Mymoorapelta

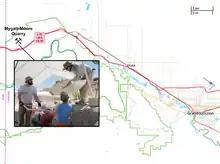
Map of the location of Mygatt-Moore Quarry, where "Mymoorapelta" fossils were first discovered.

The Mygatt-Moore Quarry was first discovered in March 1981 by hikers Vanetta Moore and Pete and Marilyn Mygatt in Mesa County, west-central Colorado. The quarry's strata come from the Brushy Basin Member of the Morrison Formation, which dates to the Upper Jurassic. Fossils of "Mymoorapelta" were first discovered in the quarry in 1990, and since then over 160 elements have been found scattered over of the quarry. A few of these elements are part of a single adult individual and were described by American paleontologists James Kirkland and Kenneth Carpenter in 1994. This specimen (MWC 1815) would be designated the holotype of the species and includes a left (hip bone) with preserved bitemarks. Kirkland and Carpenter named the species "Mymoorapelta maysi", the generic name deriving from the names of Marilyn Mygatt and the Moores, who had discovered the quarry, and the Greek root "pelta", meaning "shield", due to the preserved armor. The specific name is after Chris Mays, the president of the Dinamation International Corporation and Society, who funded the initial excavation of the Mygatt-Moore Quarry. "Mymoorapelta" was the first Jurassic ankylosaur named from North America, with the closely related "Gargoyleosaurus" being named four years later in 1998. Other parts of the type specimen that were excavated from the quarry include several (back) and (tail) vertebrae, , isolated limb bones, and many osteoderms, including the signature triangular cervical spine of basal ankylosaurs. Some osteoderms which have been found in the quarry and referred to "Mymoorapelta" come from a higher stratigraphic layer, suggesting that a second individual is preserved.